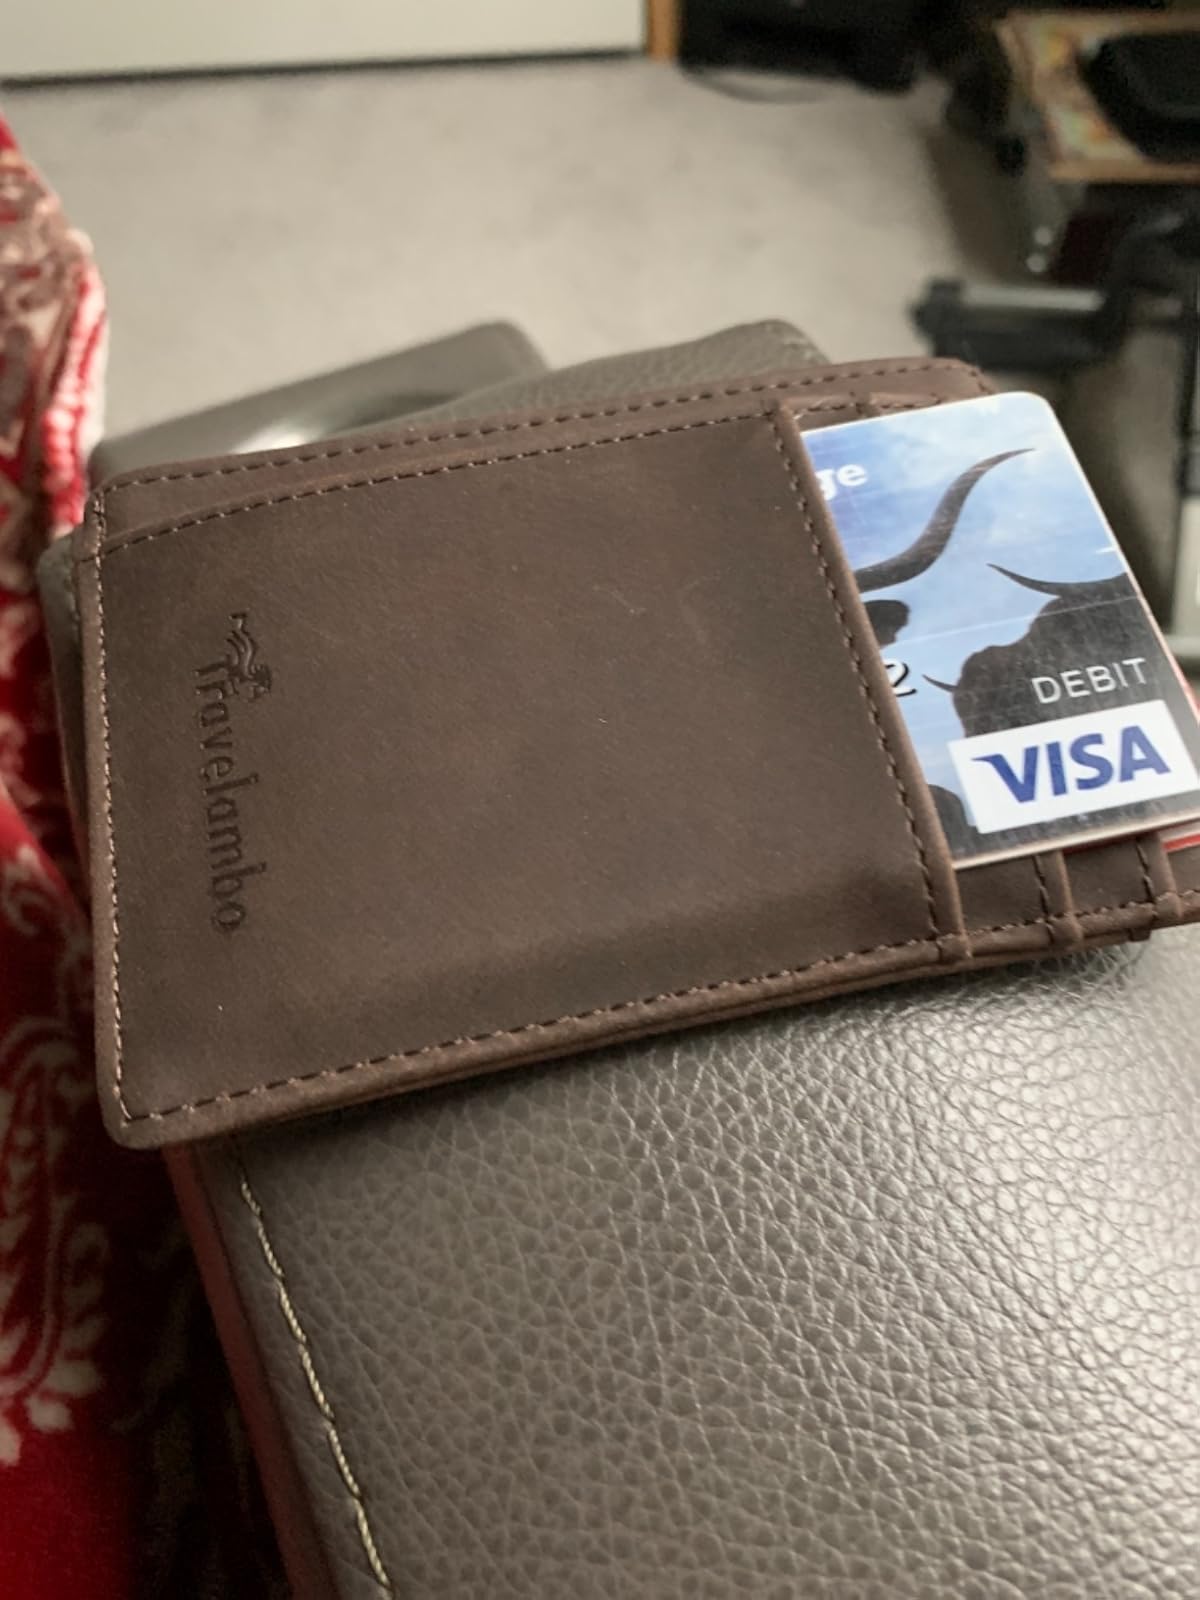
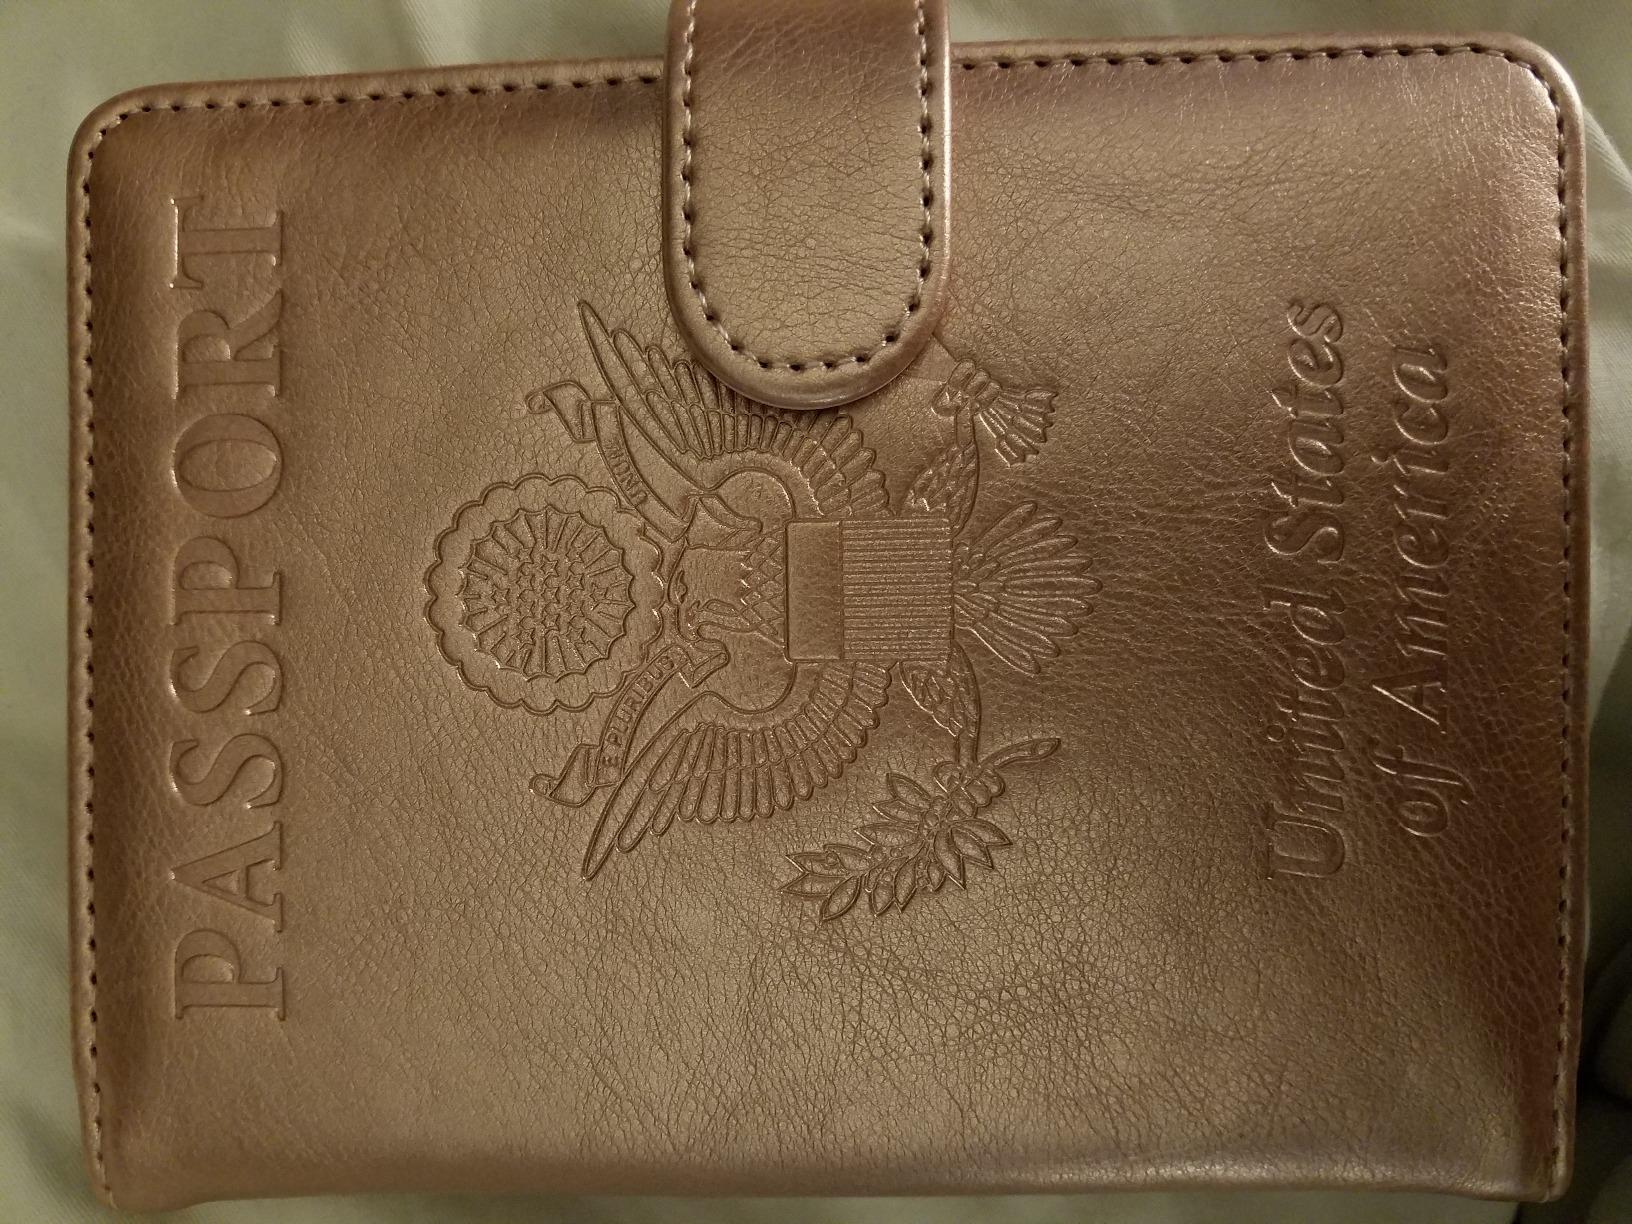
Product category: accessories_wallet
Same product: no